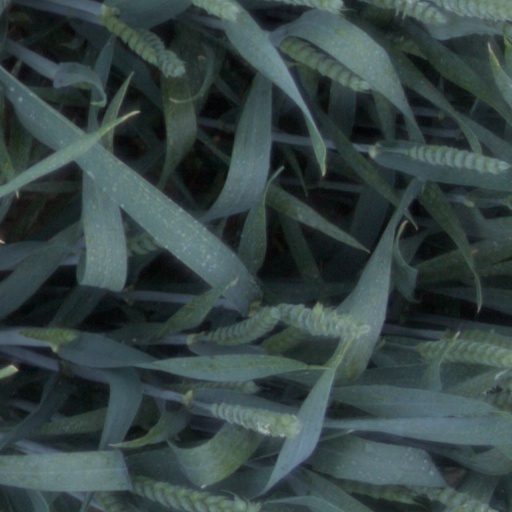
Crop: wheat